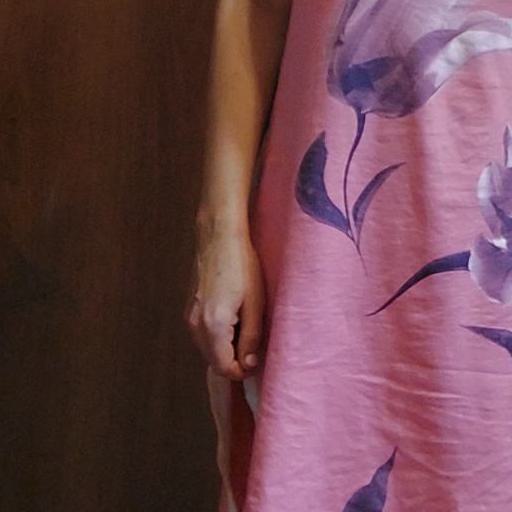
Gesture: no_gesture